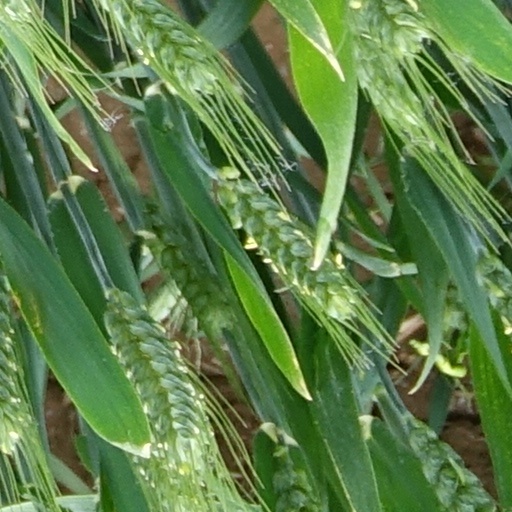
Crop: wheat